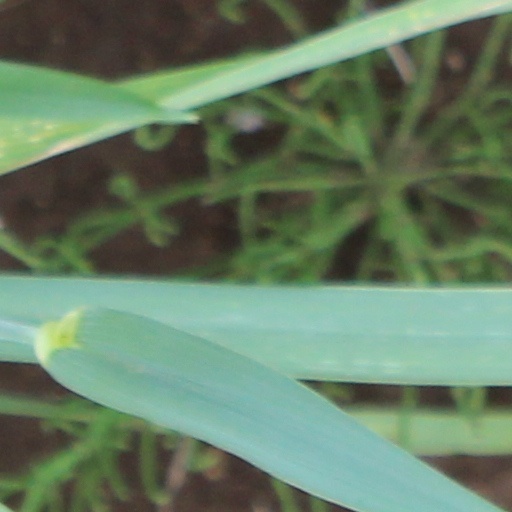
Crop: wheat